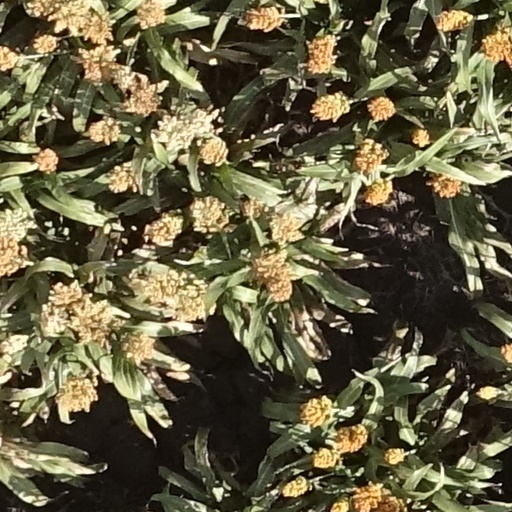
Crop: sorghum